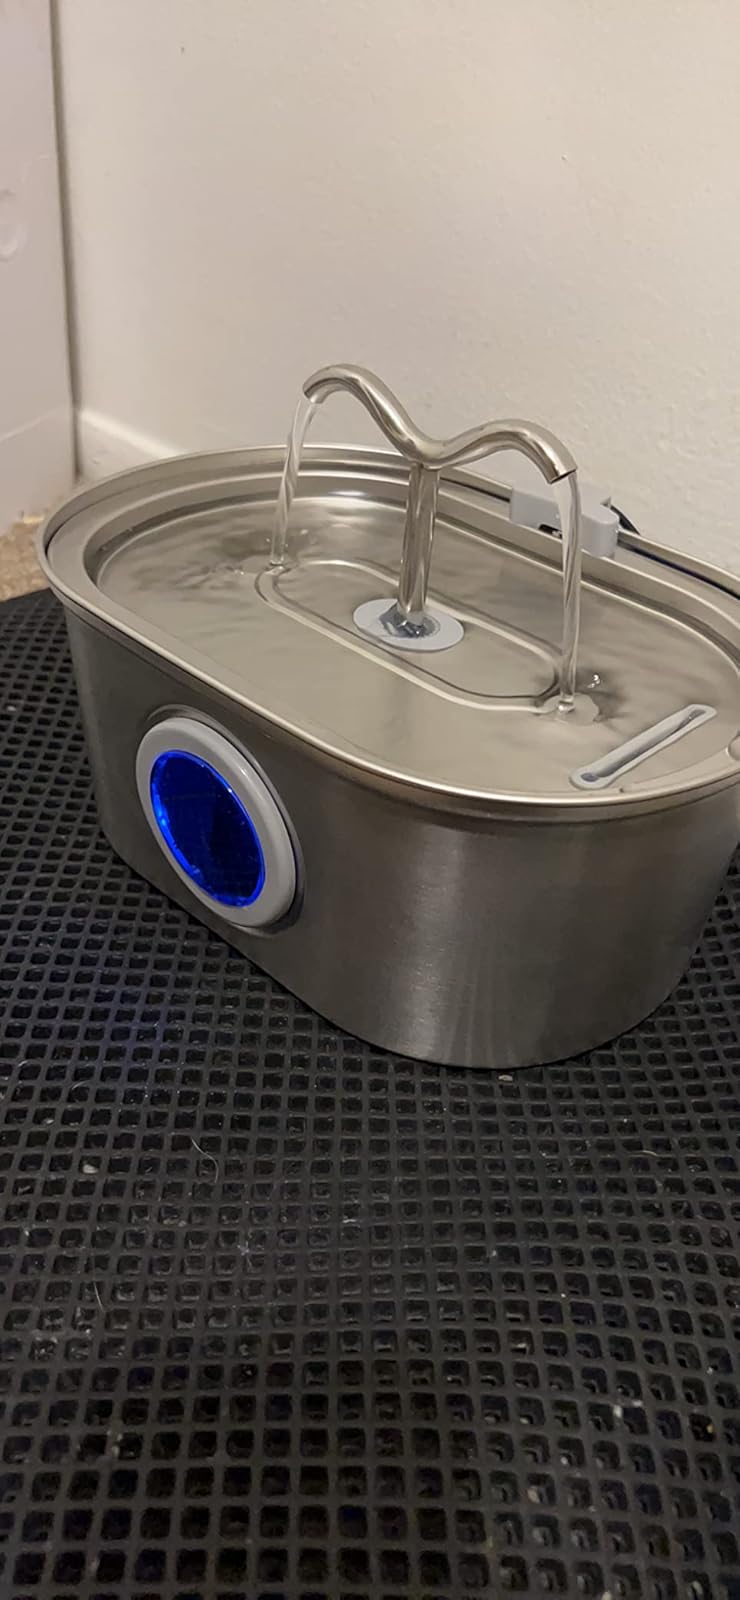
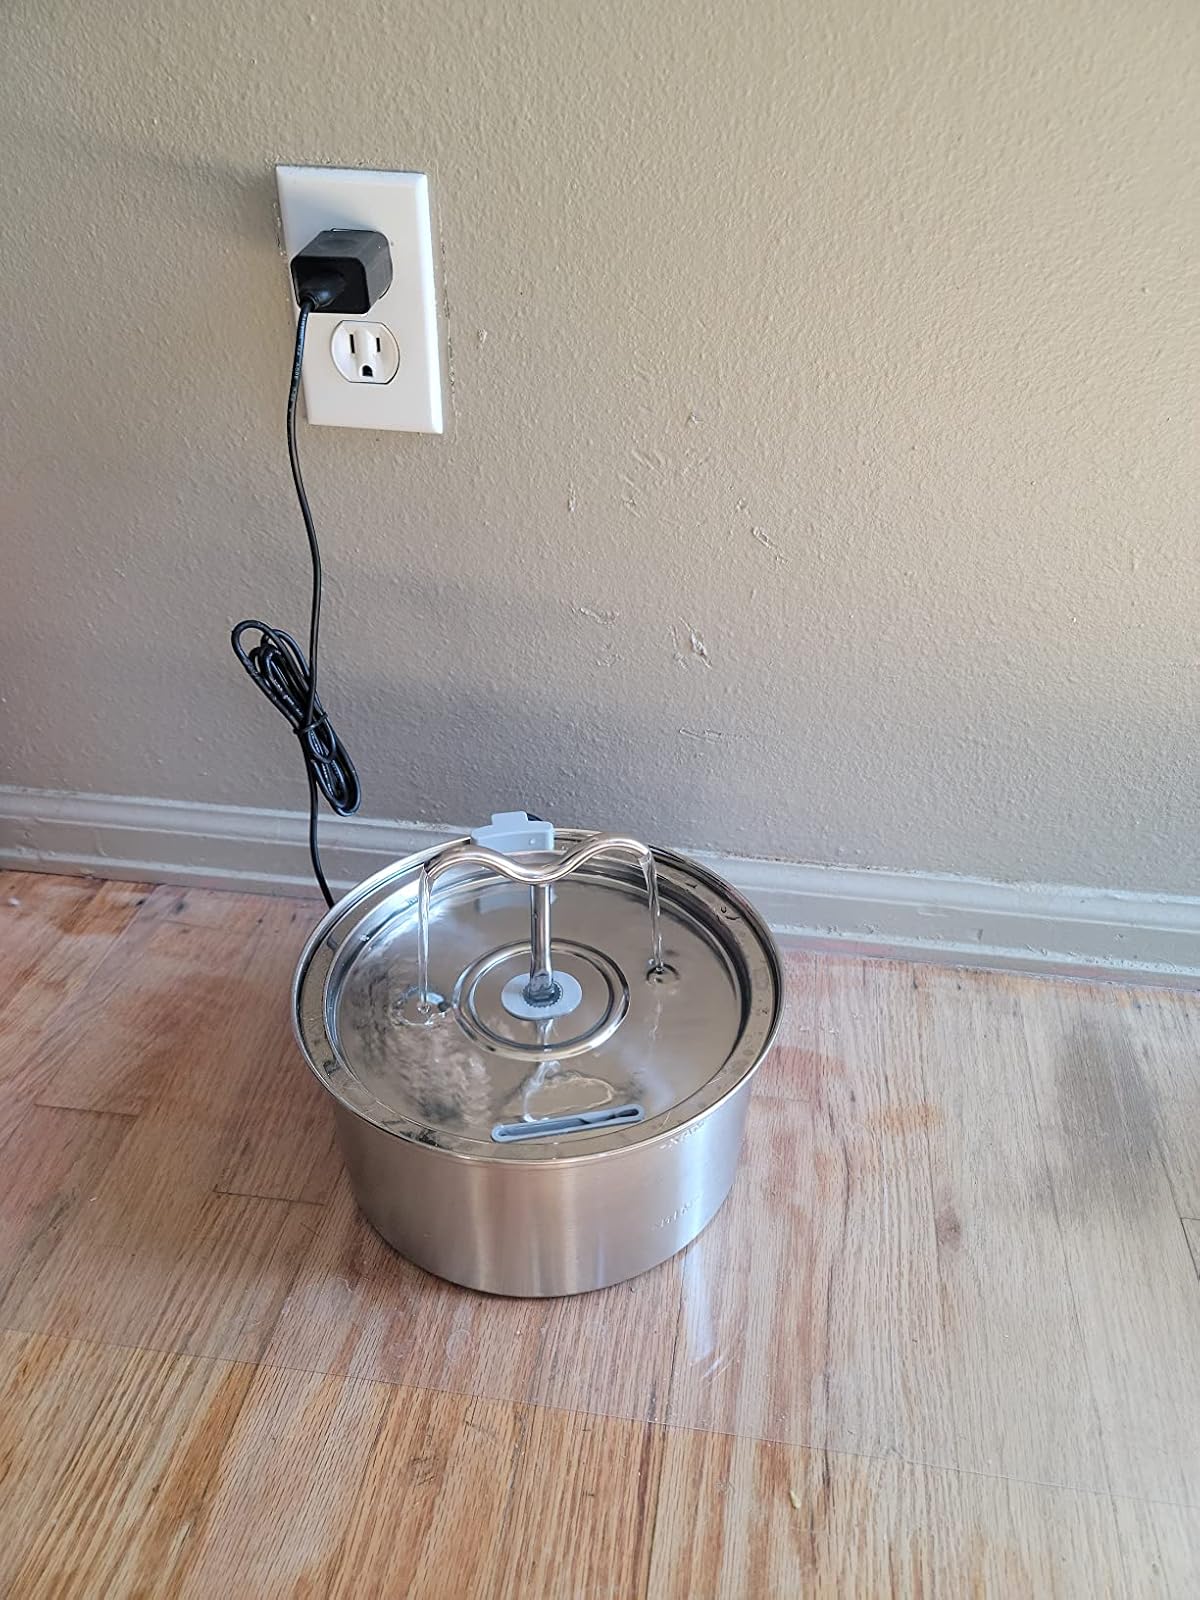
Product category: items_bowl
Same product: no